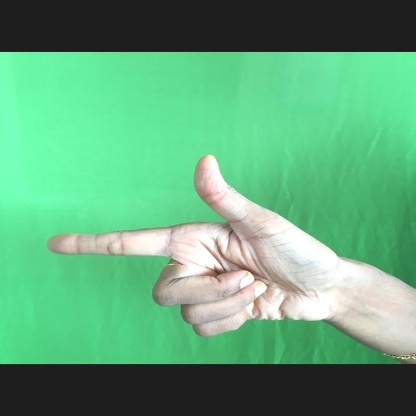
Mudra: Chandrakala